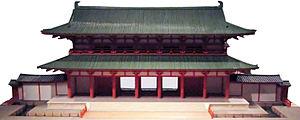
Le Rajōmon est la porte construite à l'extrémité sud de la monumentale avenue Suzaku dans les anciennes villes japonaises d'Heijō-kyō et Heian-kyō, conformément à la disposition des villes selon le motif en grille chinois. À l'autre extrémité nord de l'avenue Suzaku se trouve la porte Suzakumon, entrée principale de la zone du palais. En 2007, l'extrémité sud de l'avenue Suzaku et le reste éventuel de la porte équivalente à Fujiwara-kyō sont encore à découvrir.